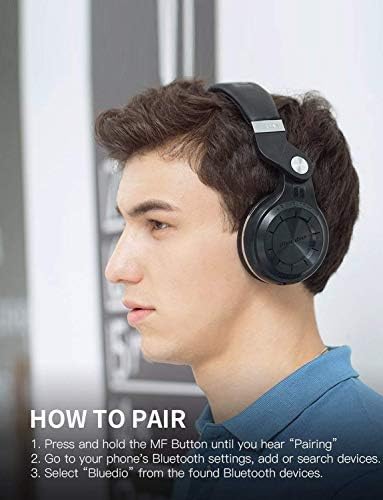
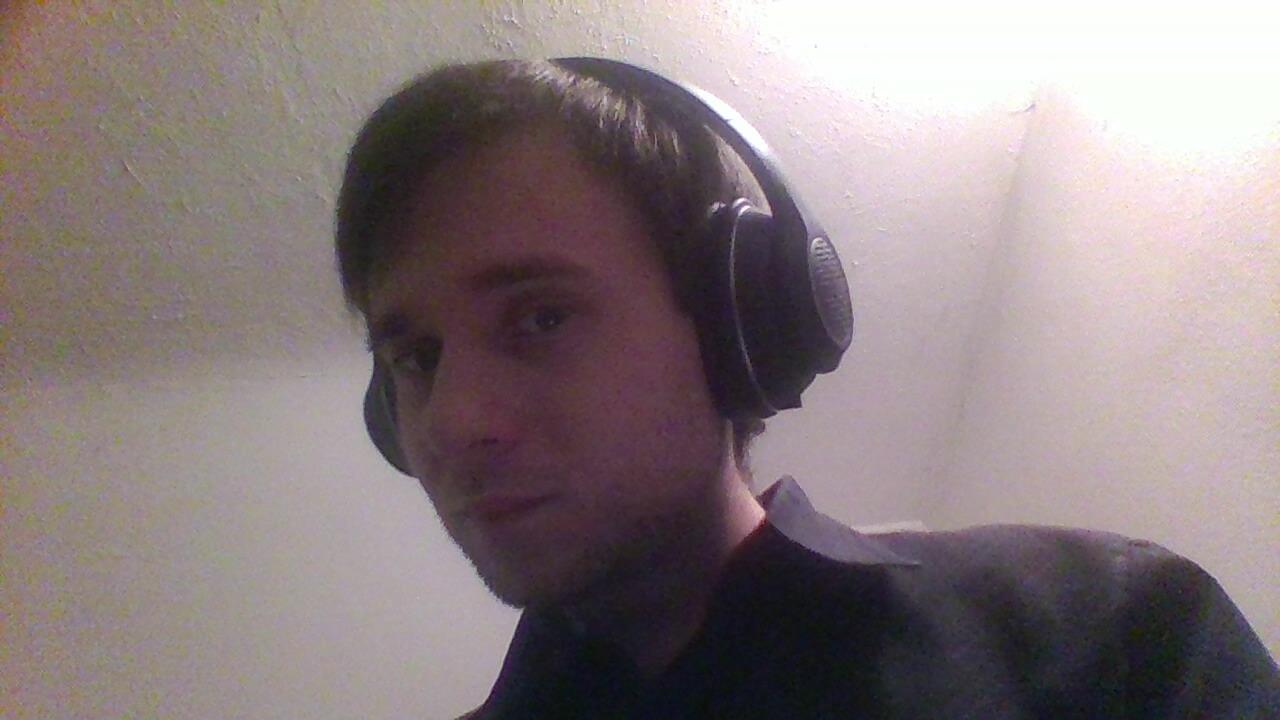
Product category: headphones
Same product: no